Idiopathic hypercalcinuria

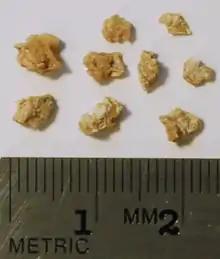
Kidney stone fragments formed from calcium oxalate.

Calcium levels in the urine can be affected by multiple systems in the body including the digestive system, endocrine system, and skeletal system, to which faulty mechanisms can lead to possible risk factors for IH. Most IH cases have no one direct cause, and involve a flaw in more than one system.